Fantastic Adventures

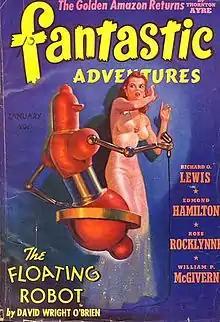
Harold W. McCauley's cover for the January 1941 issue. These "MacGirl" covers, as they were known, began to appear from late 1940, replacing more action-oriented artwork.

Palmer's goal for "Fantastic Adventures" was to create a magazine that published fantasy fiction but was the literary equal of the quality magazines—the "slicks", such as "The Saturday Evening Post". Although mixing science fiction with fantasy was not popular with sf fans of the era, Palmer consciously promoted the magazine as containing the best of both worlds; the slogan on the cover read "The Best in Science Fiction", but Palmer also wrote blurbs in "Amazing Stories" for "Fantastic Adventures" in which he extolled the value to a reader of getting both genres in a single magazine. "Fantastic Adventures" competition included "Unknown", which had been launched just a couple of months earlier, in March 1939, and "Weird Tales", which was first published in 1923; but instead of attempting to emulate either one, "Fantastic Adventures" focused on adventure stories in the style of Edgar Rice Burroughs. Palmer probably acquired some fantasy-oriented material that had been submitted to "Amazing Stories", which gave him an immediate stream of submissions to work with. However, according to Ashley the first issue was quite weak: The cover story was "The Invisible Robinhood" by Eando Binder, and other contributors included Harl Vincent, Ross Rocklynne and A. Hyatt Verrill. Features included a quiz, an author profile, and a comic strip, titled "Ray Holmes, Scientific Detective"; the reader was supposed to solve the mystery based on the clues given in the strip. It was a failure and disappeared after the first issue. The back cover, "The Man from Mars", by Frank R. Paul, was more successful, and illustrated back covers became a regular feature of the magazine.